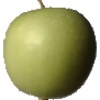
Label: apple_granny_smith